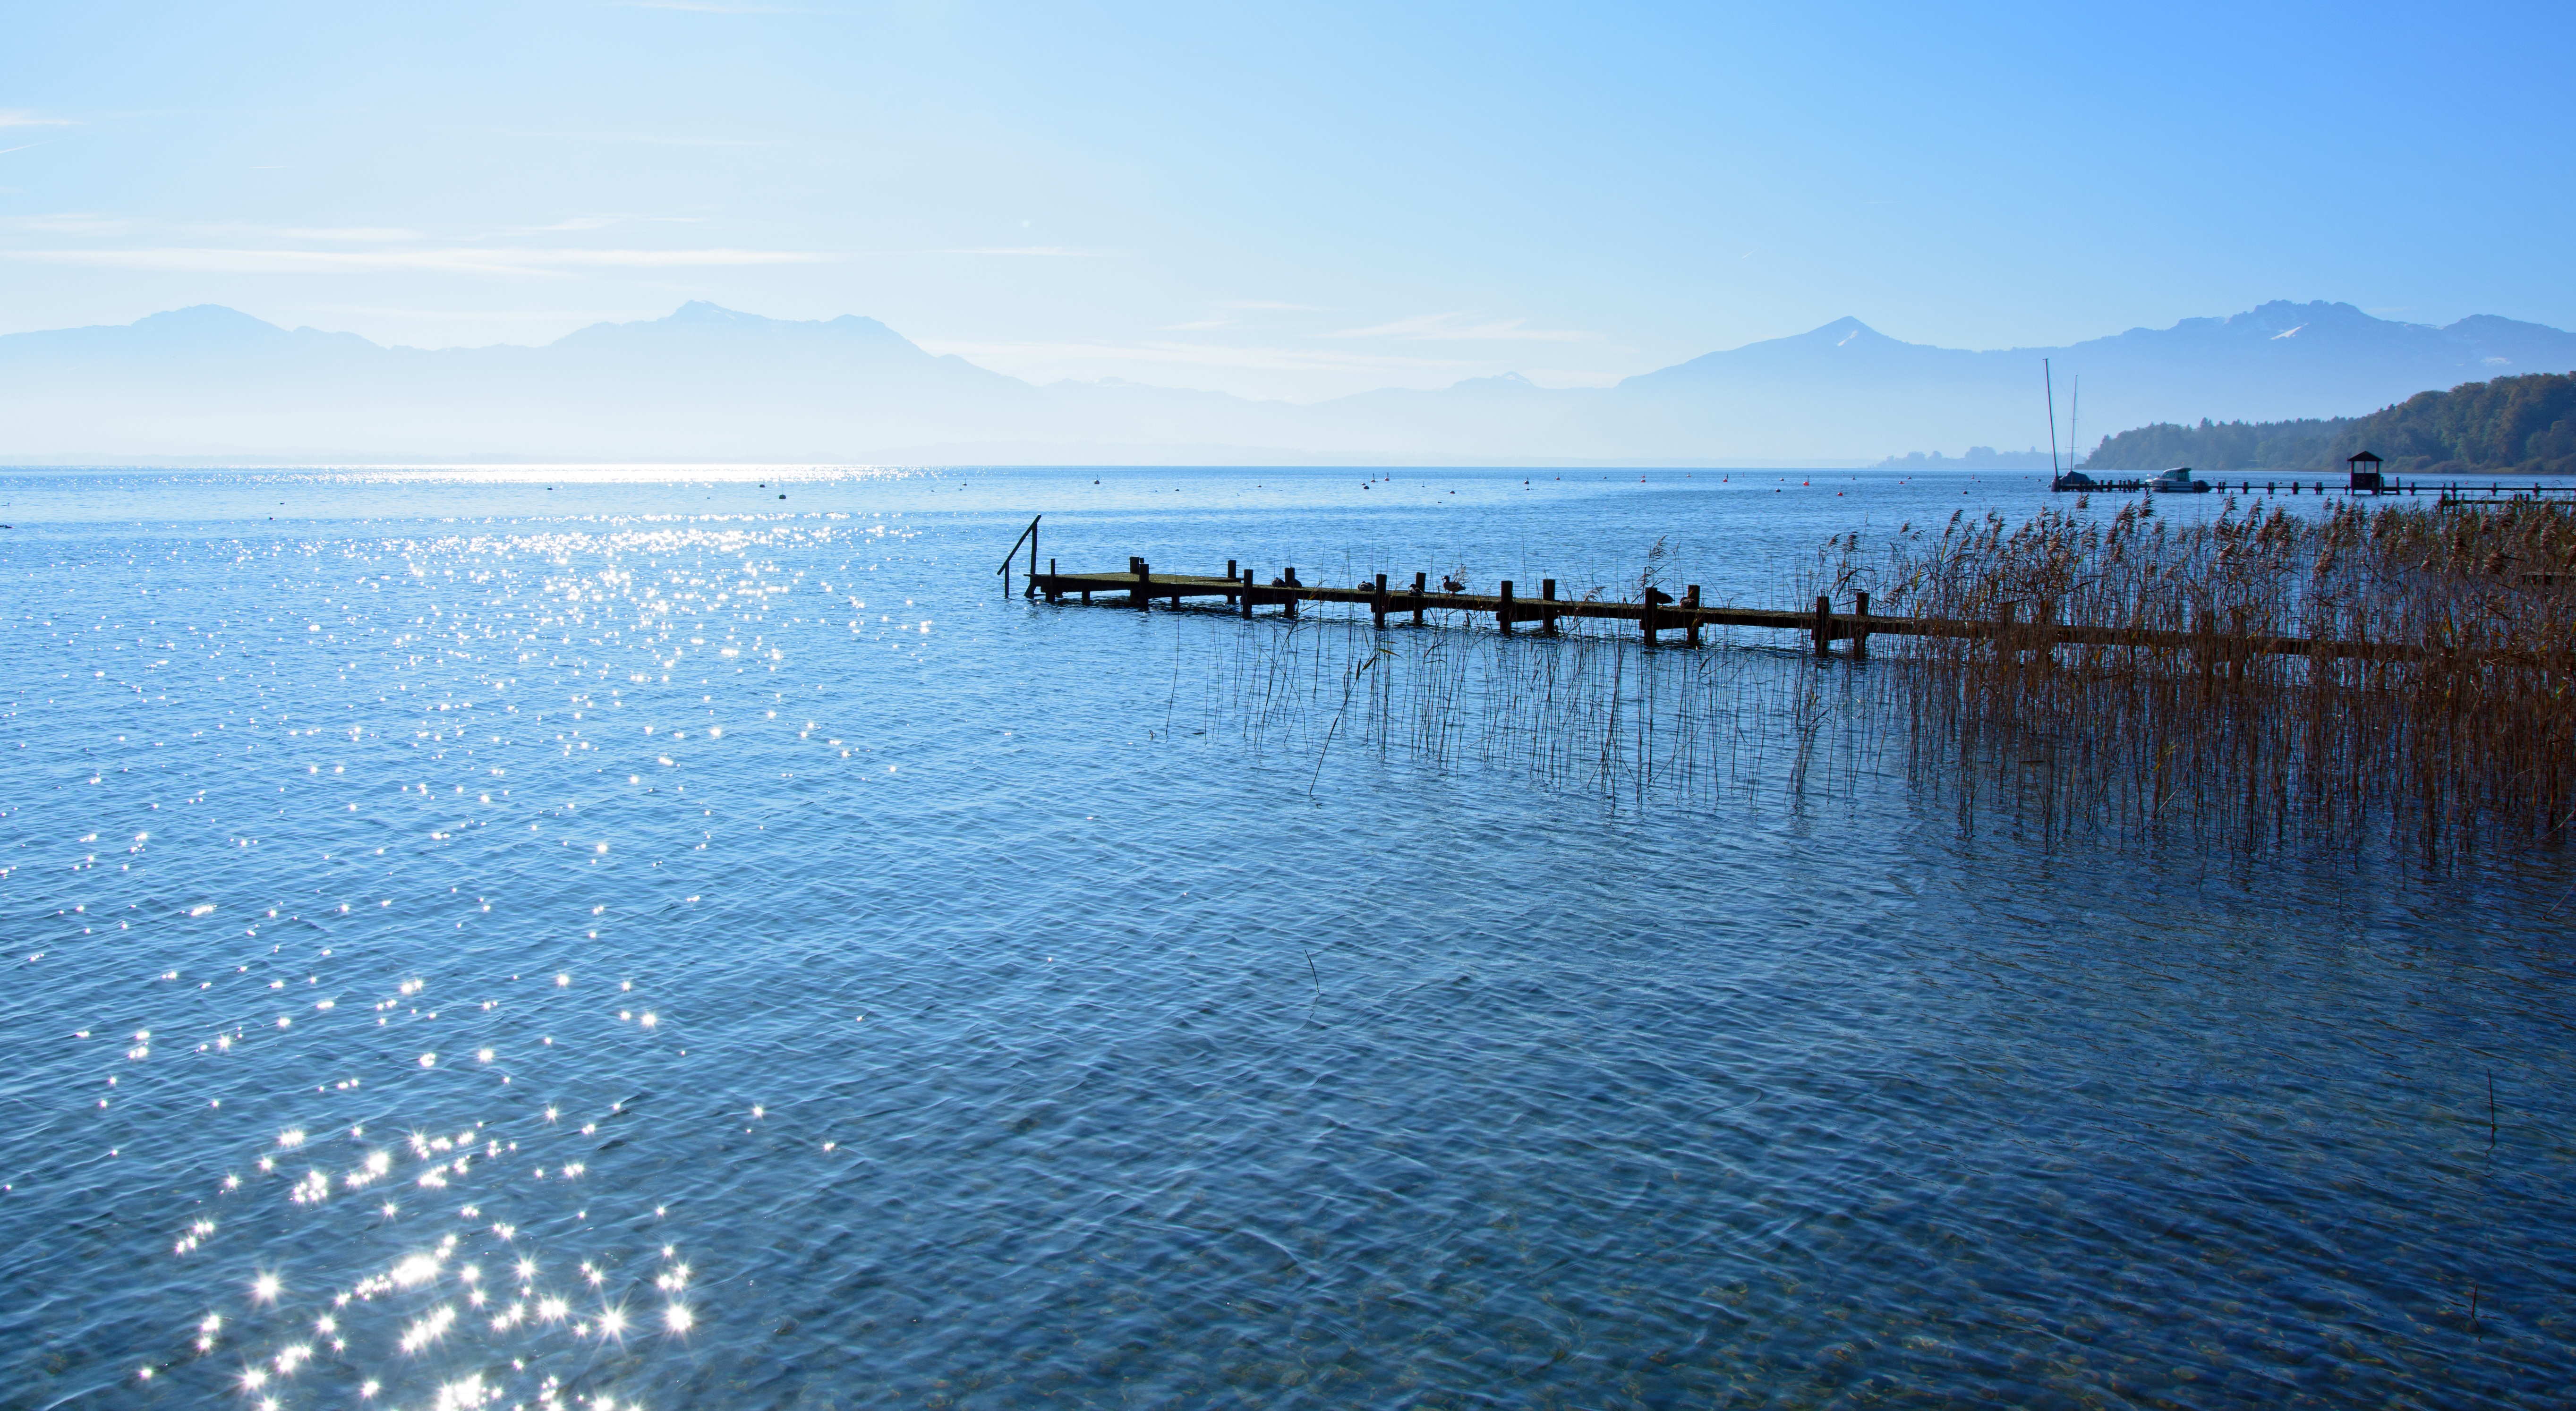
landscape, sea, coast, water, ocean, horizon, sun, sunrise, morning, shore, wave, lake, dawn, dusk, web, evening, reflection, bay, reservoir, body of water, sparkle, loch, back light, chiemsee